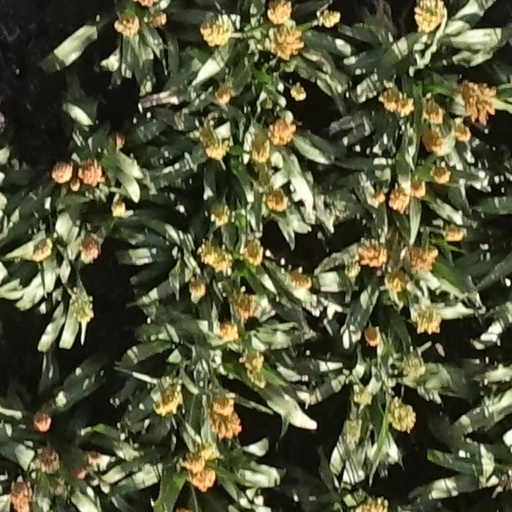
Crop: sorghum